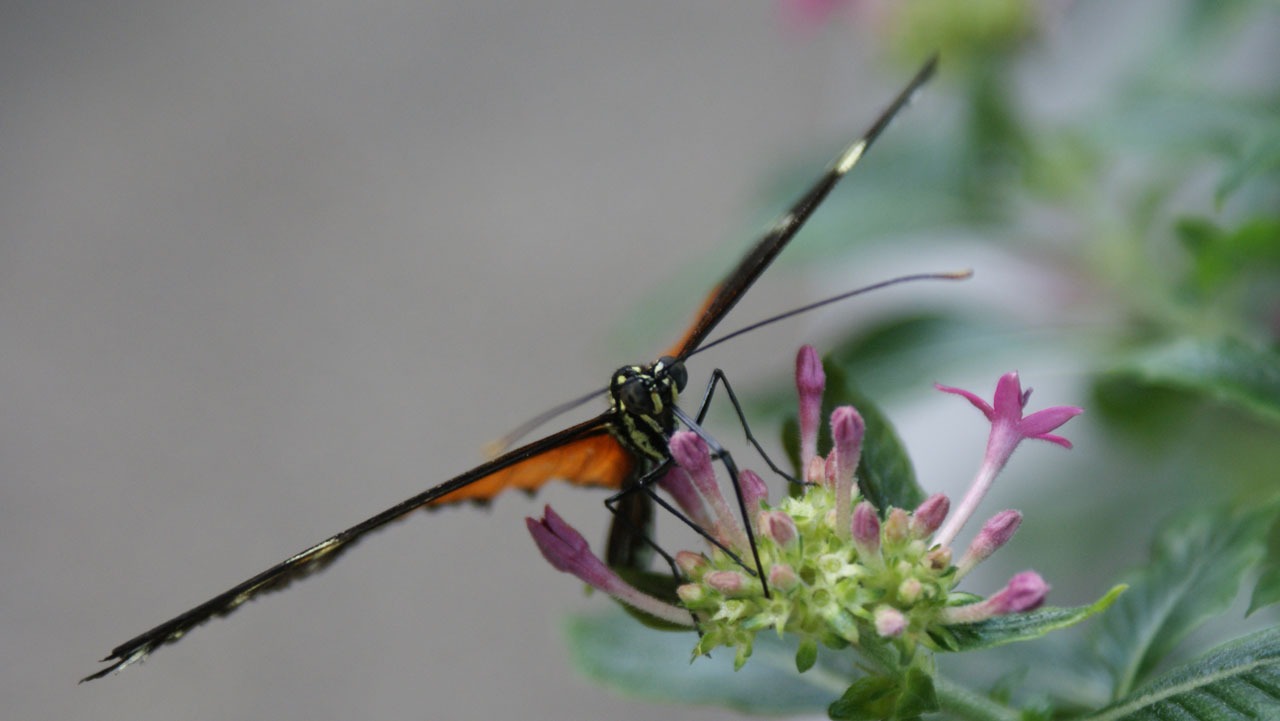
nature, photography, flower, insect, bug, butterfly, flora, fauna, invertebrate, caterpillar, monarch, close up, nectar, macro photography, arthropod, plant stem, moths and butterflies